2008 V8 Supercar Championship Series

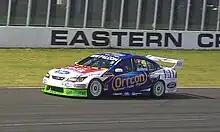
Mark Winterbottom driving a Ford Falcon BF for Ford Performance Racing

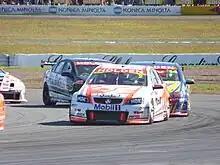
Mark Skaife driving a Holden Commodore VE for the Holden Racing Team

WPS Racing announced the closure of their team with the vehicles and equipment sold off to new owners, citing business and health issues affecting team principal Craig Gore.